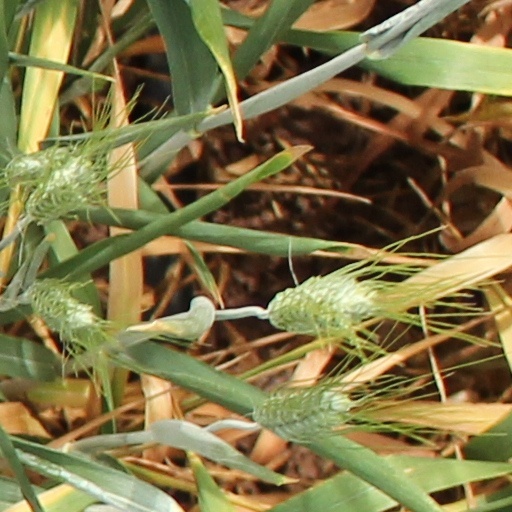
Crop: wheat